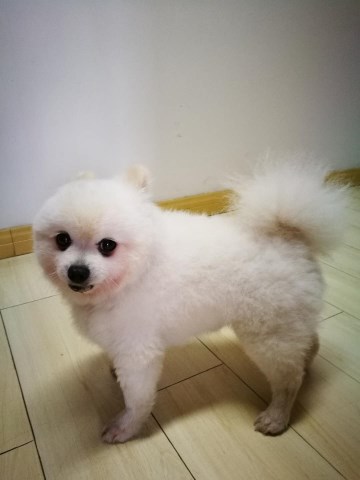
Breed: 1936-n000005-Pomeranian